Canadian Socialist League

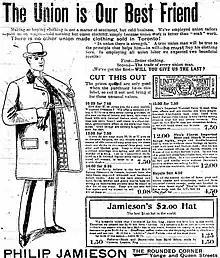
Advertisement in "Citizen and Country" (4 May 1900) from a tailor who proclaims his support for Trade Unionism

The Canadian Socialist League (CSL) was formed in Montreal in 1898 by former members of the Socialist Labor Party.